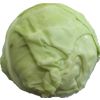
Label: Cabbage white 1